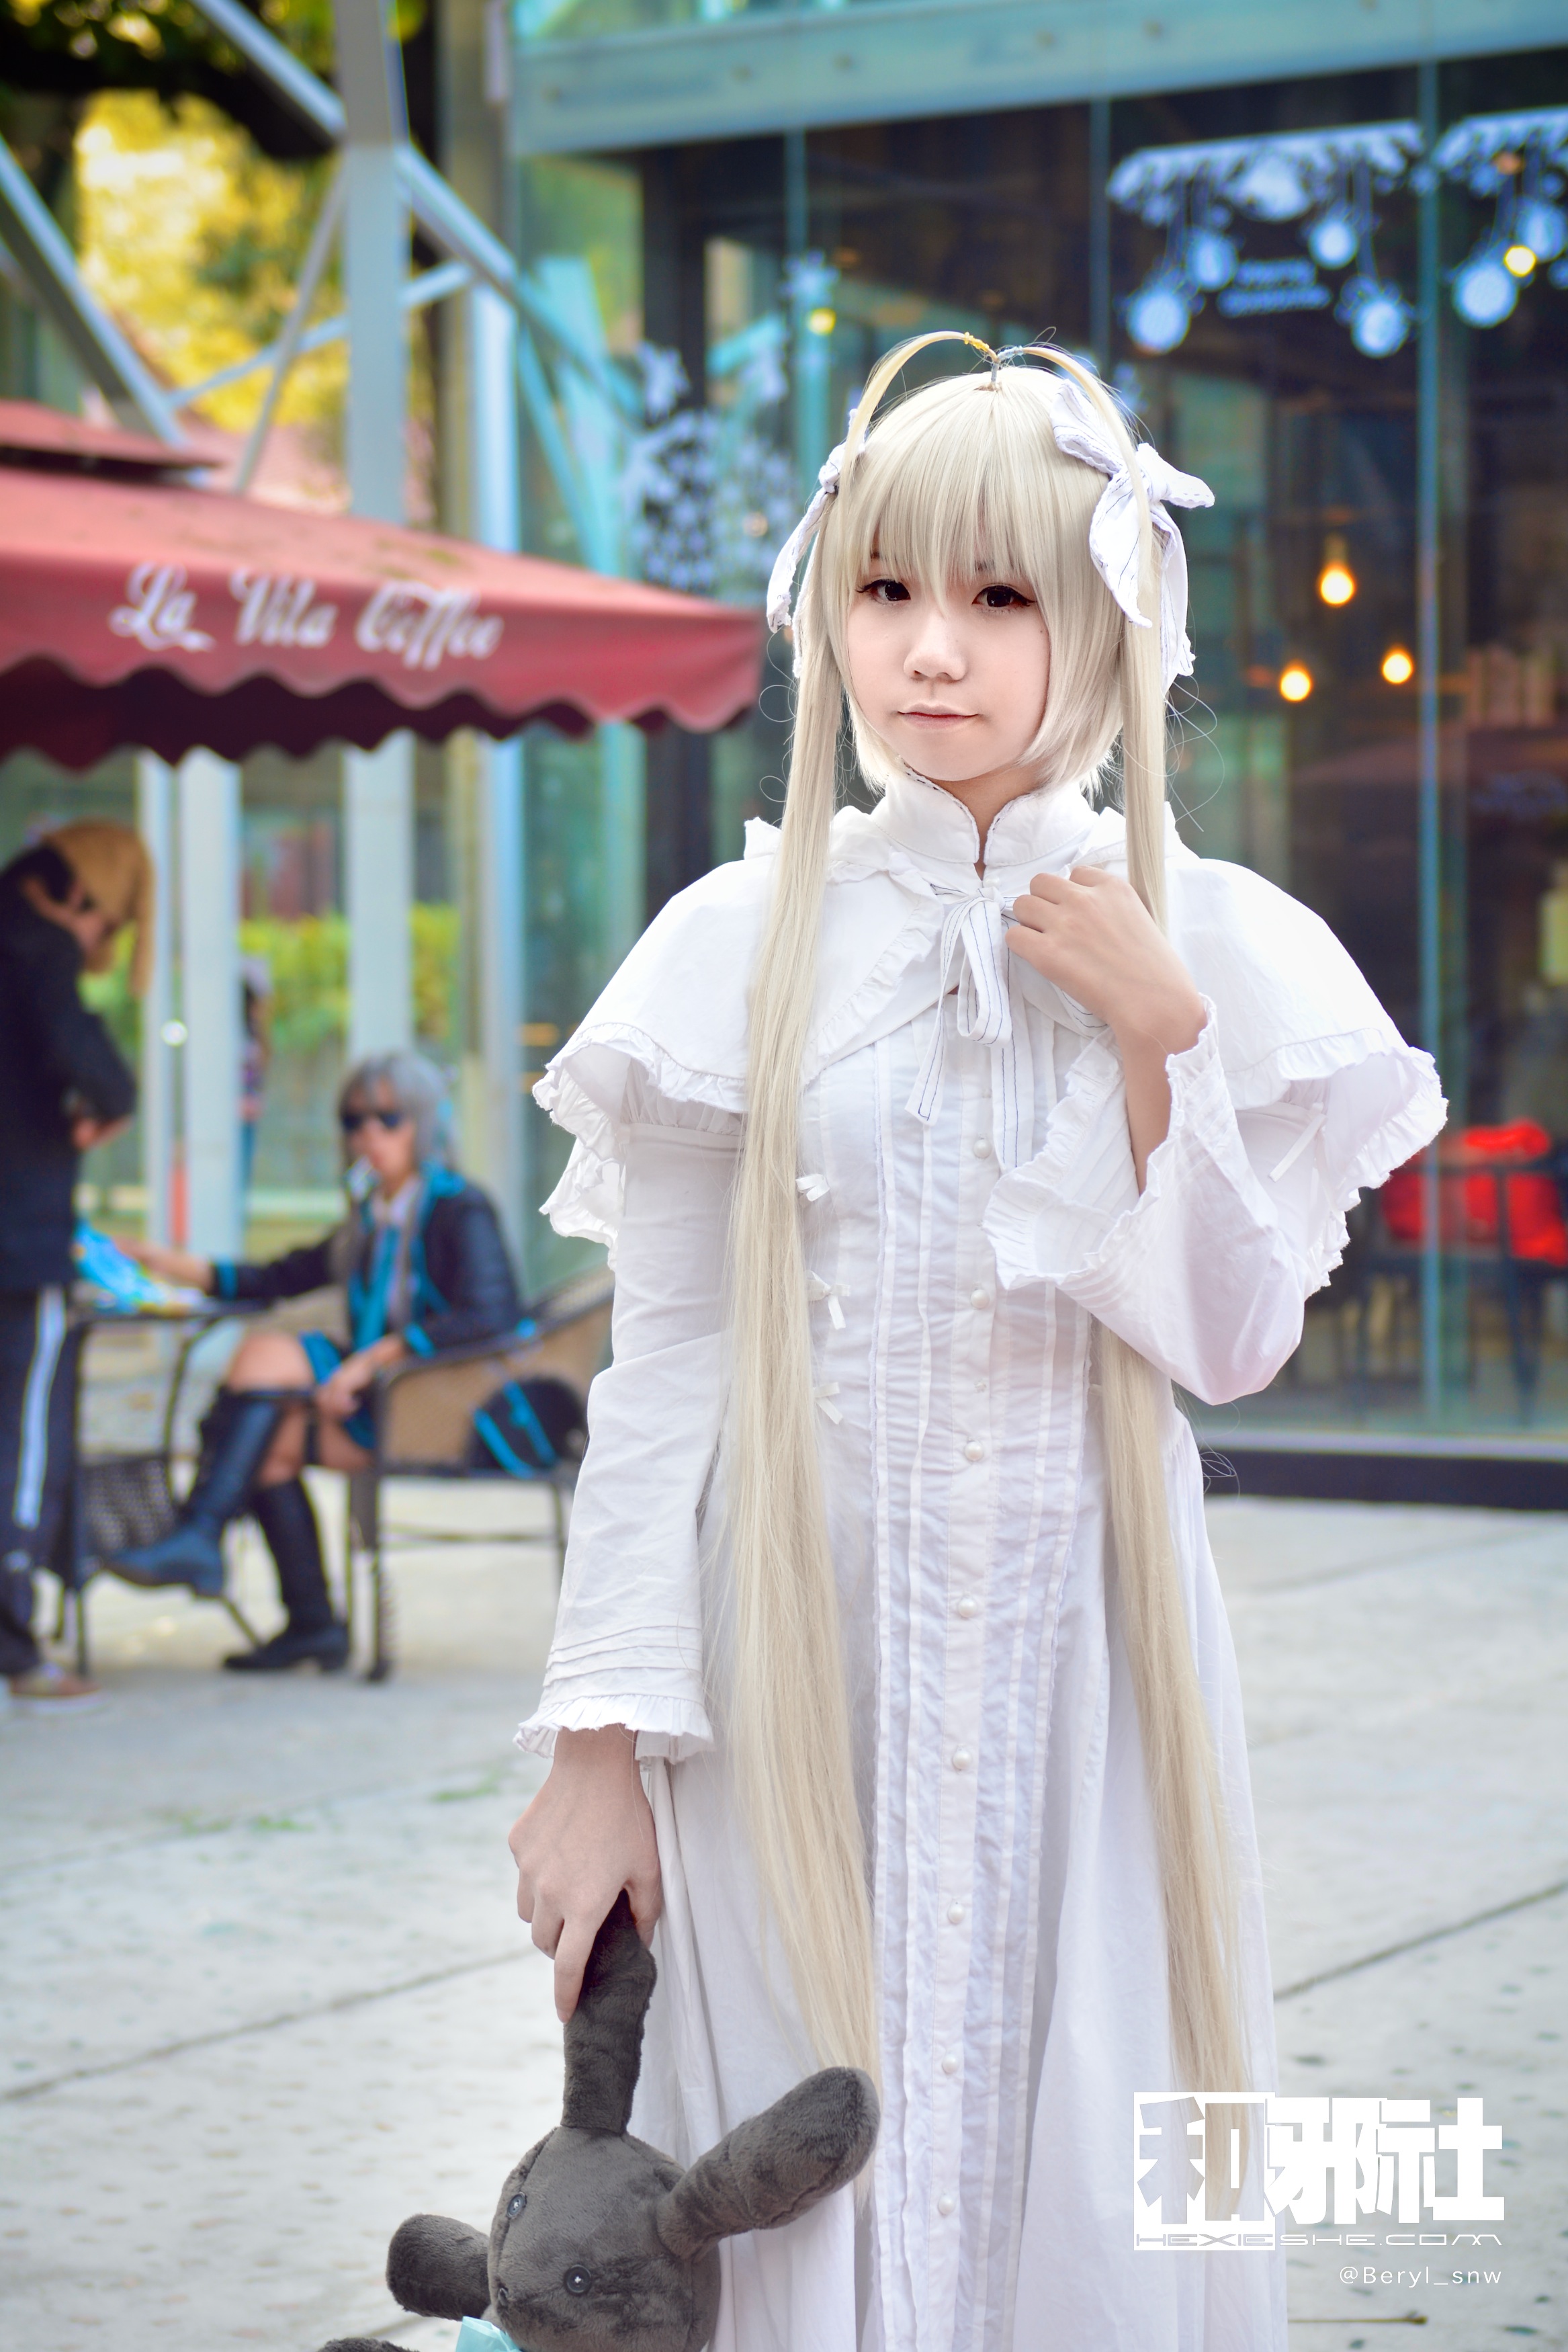
bokeh, girl, play, cute, asian, nikon, clothing, outdoors, cosplay, cool image, japanese, canton, f28, 2470, d7100, costume, anime, comic, comiccon, yosuganosora